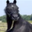
Label: horse